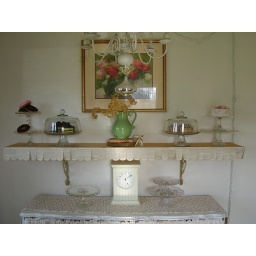
new shelf in dining room